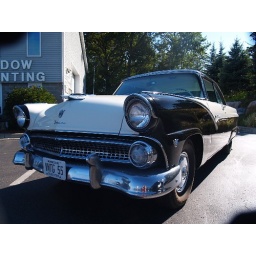
black and white sits nicely in the shadows Ford